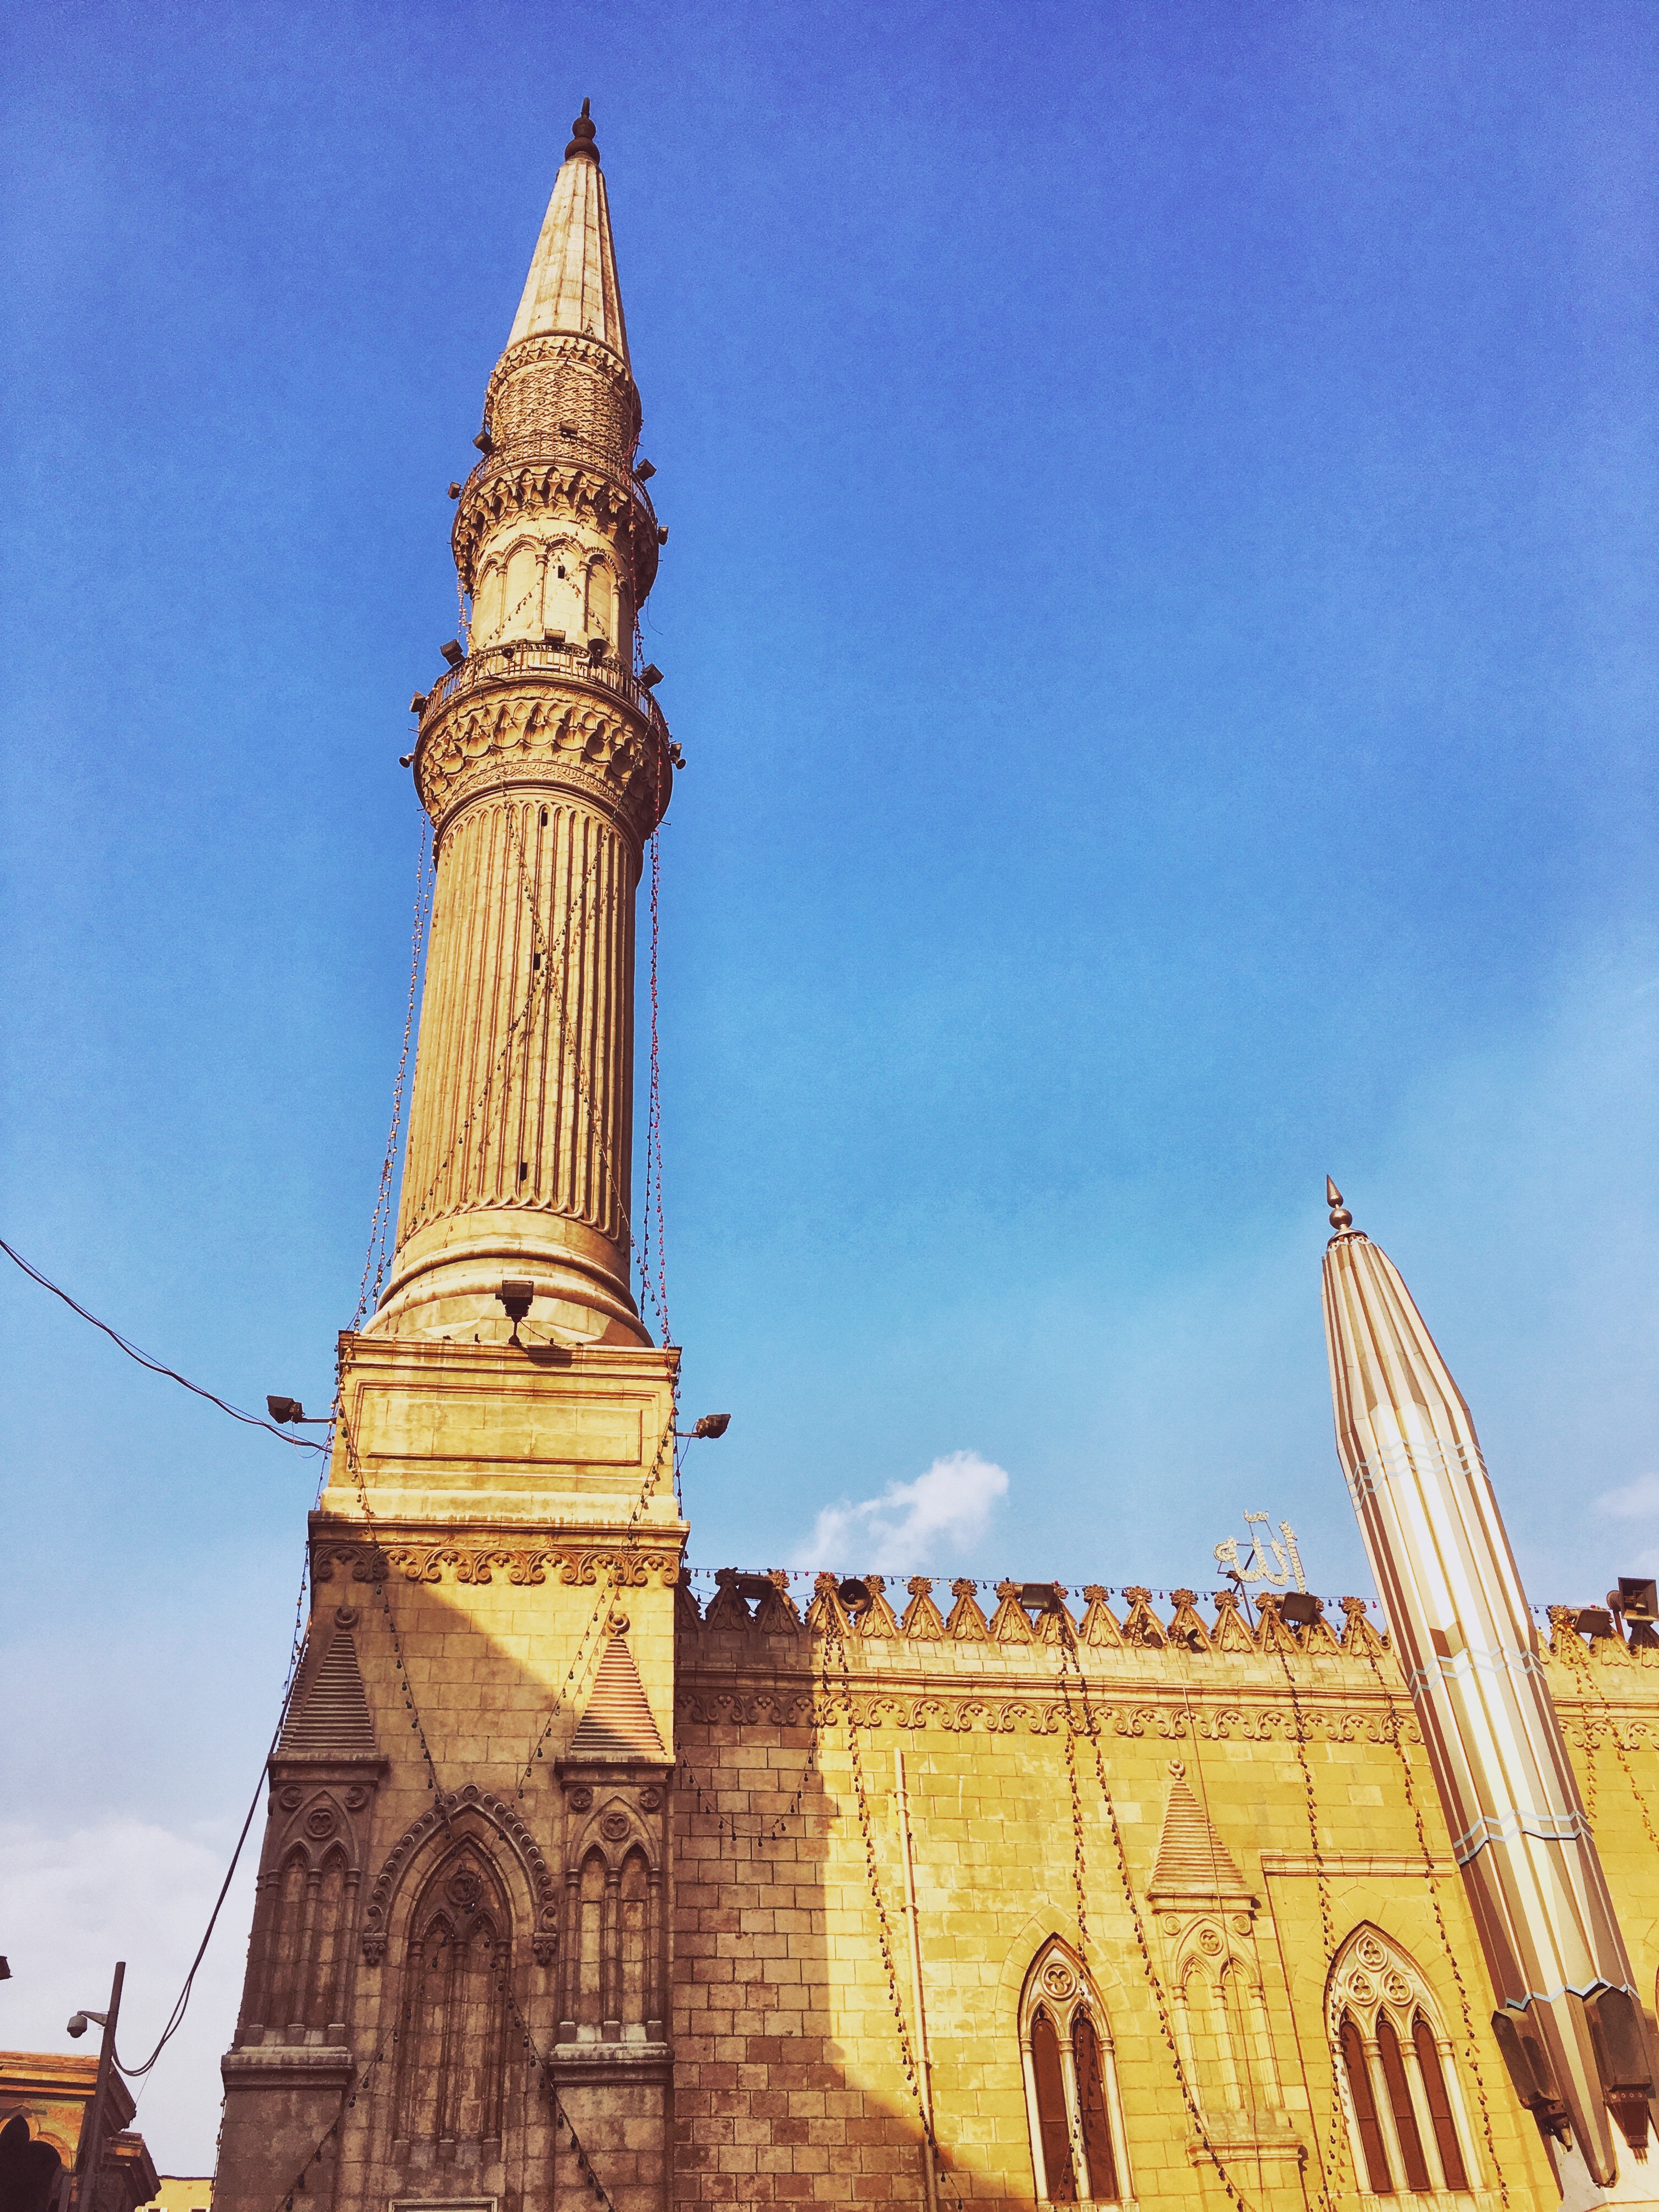
monument, statue, tower, landmark, market, church, cathedral, place of worship, bell tower, egypt, temple, spire, steeple, obelisk, cairo, north africa, khan el khalili market, khalili